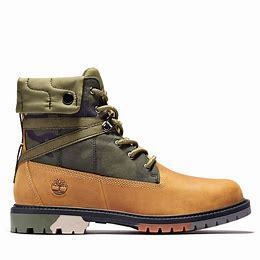
Brand: Timberland
Model: 6